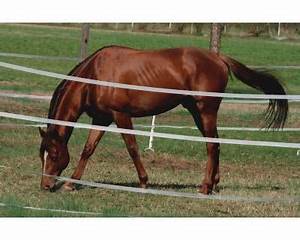
Label: horse